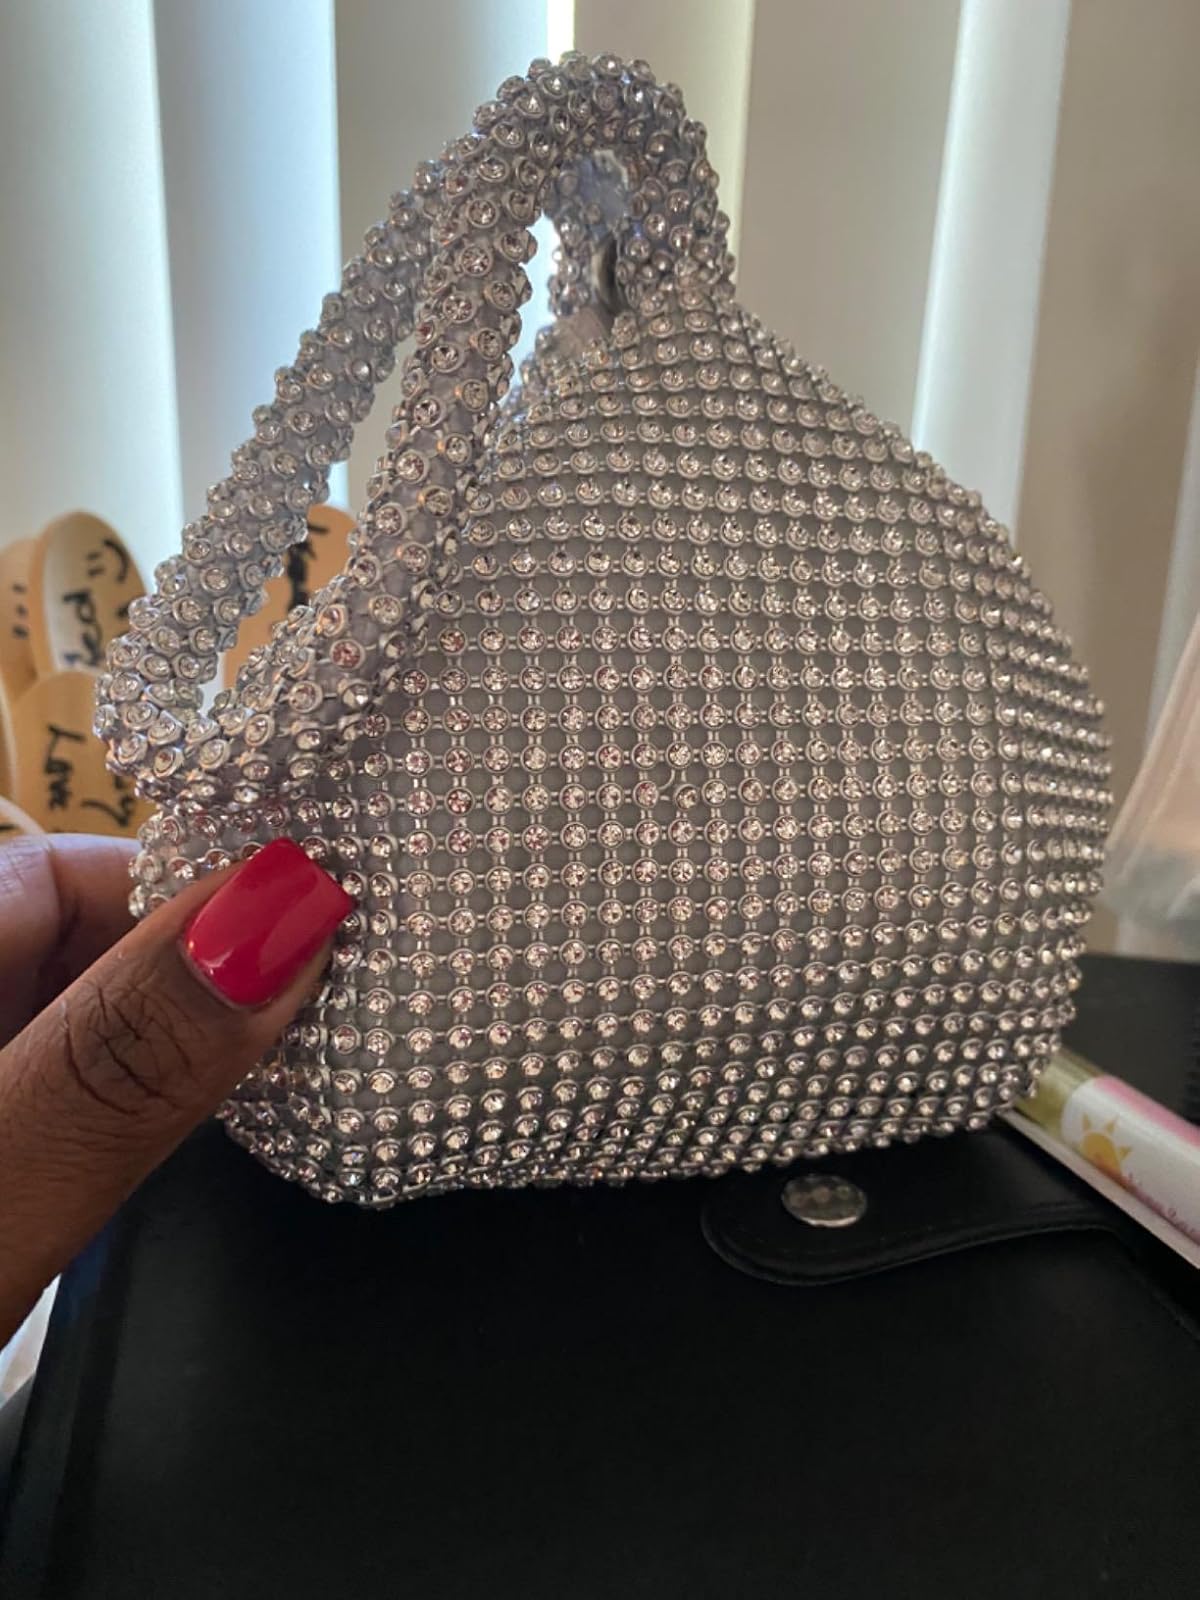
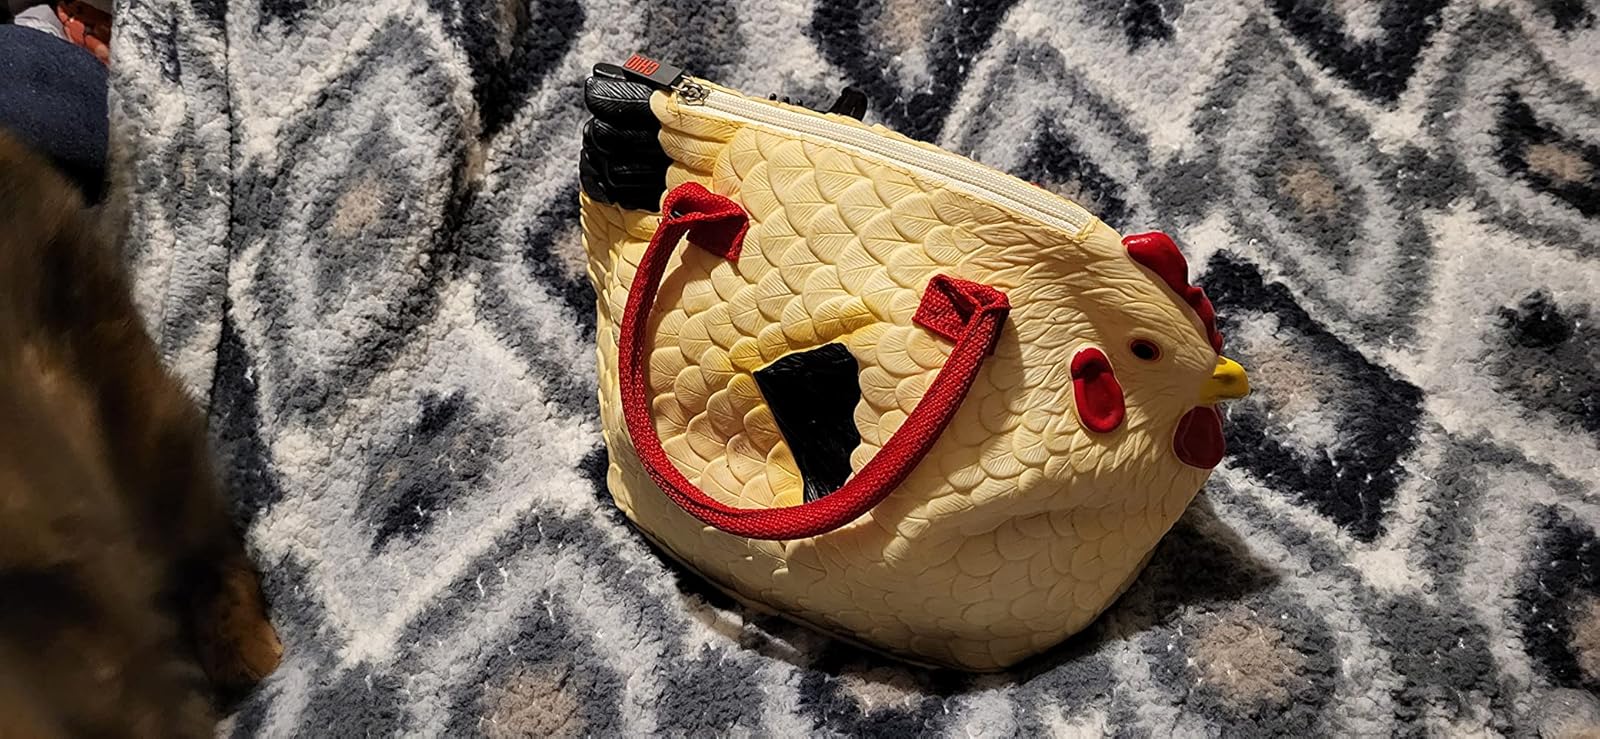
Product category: accessories_handbag
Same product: no